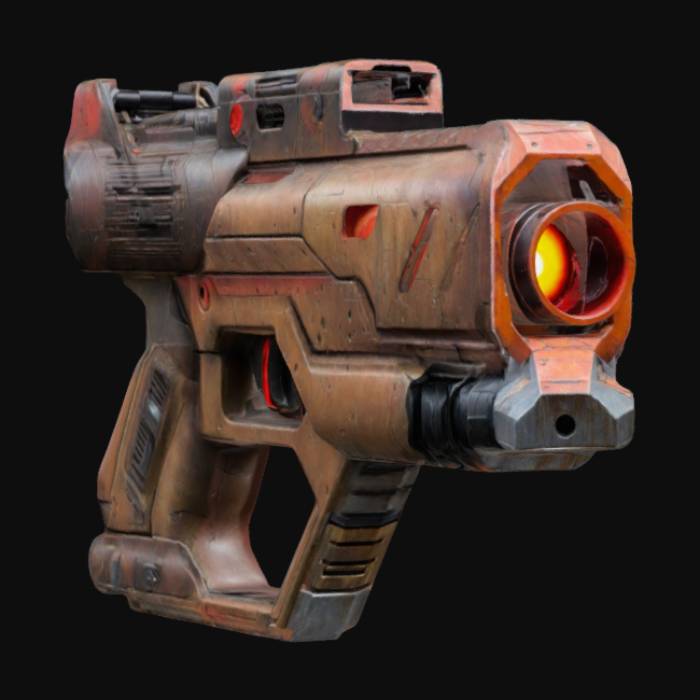
미적 점수 (1~10점): 5